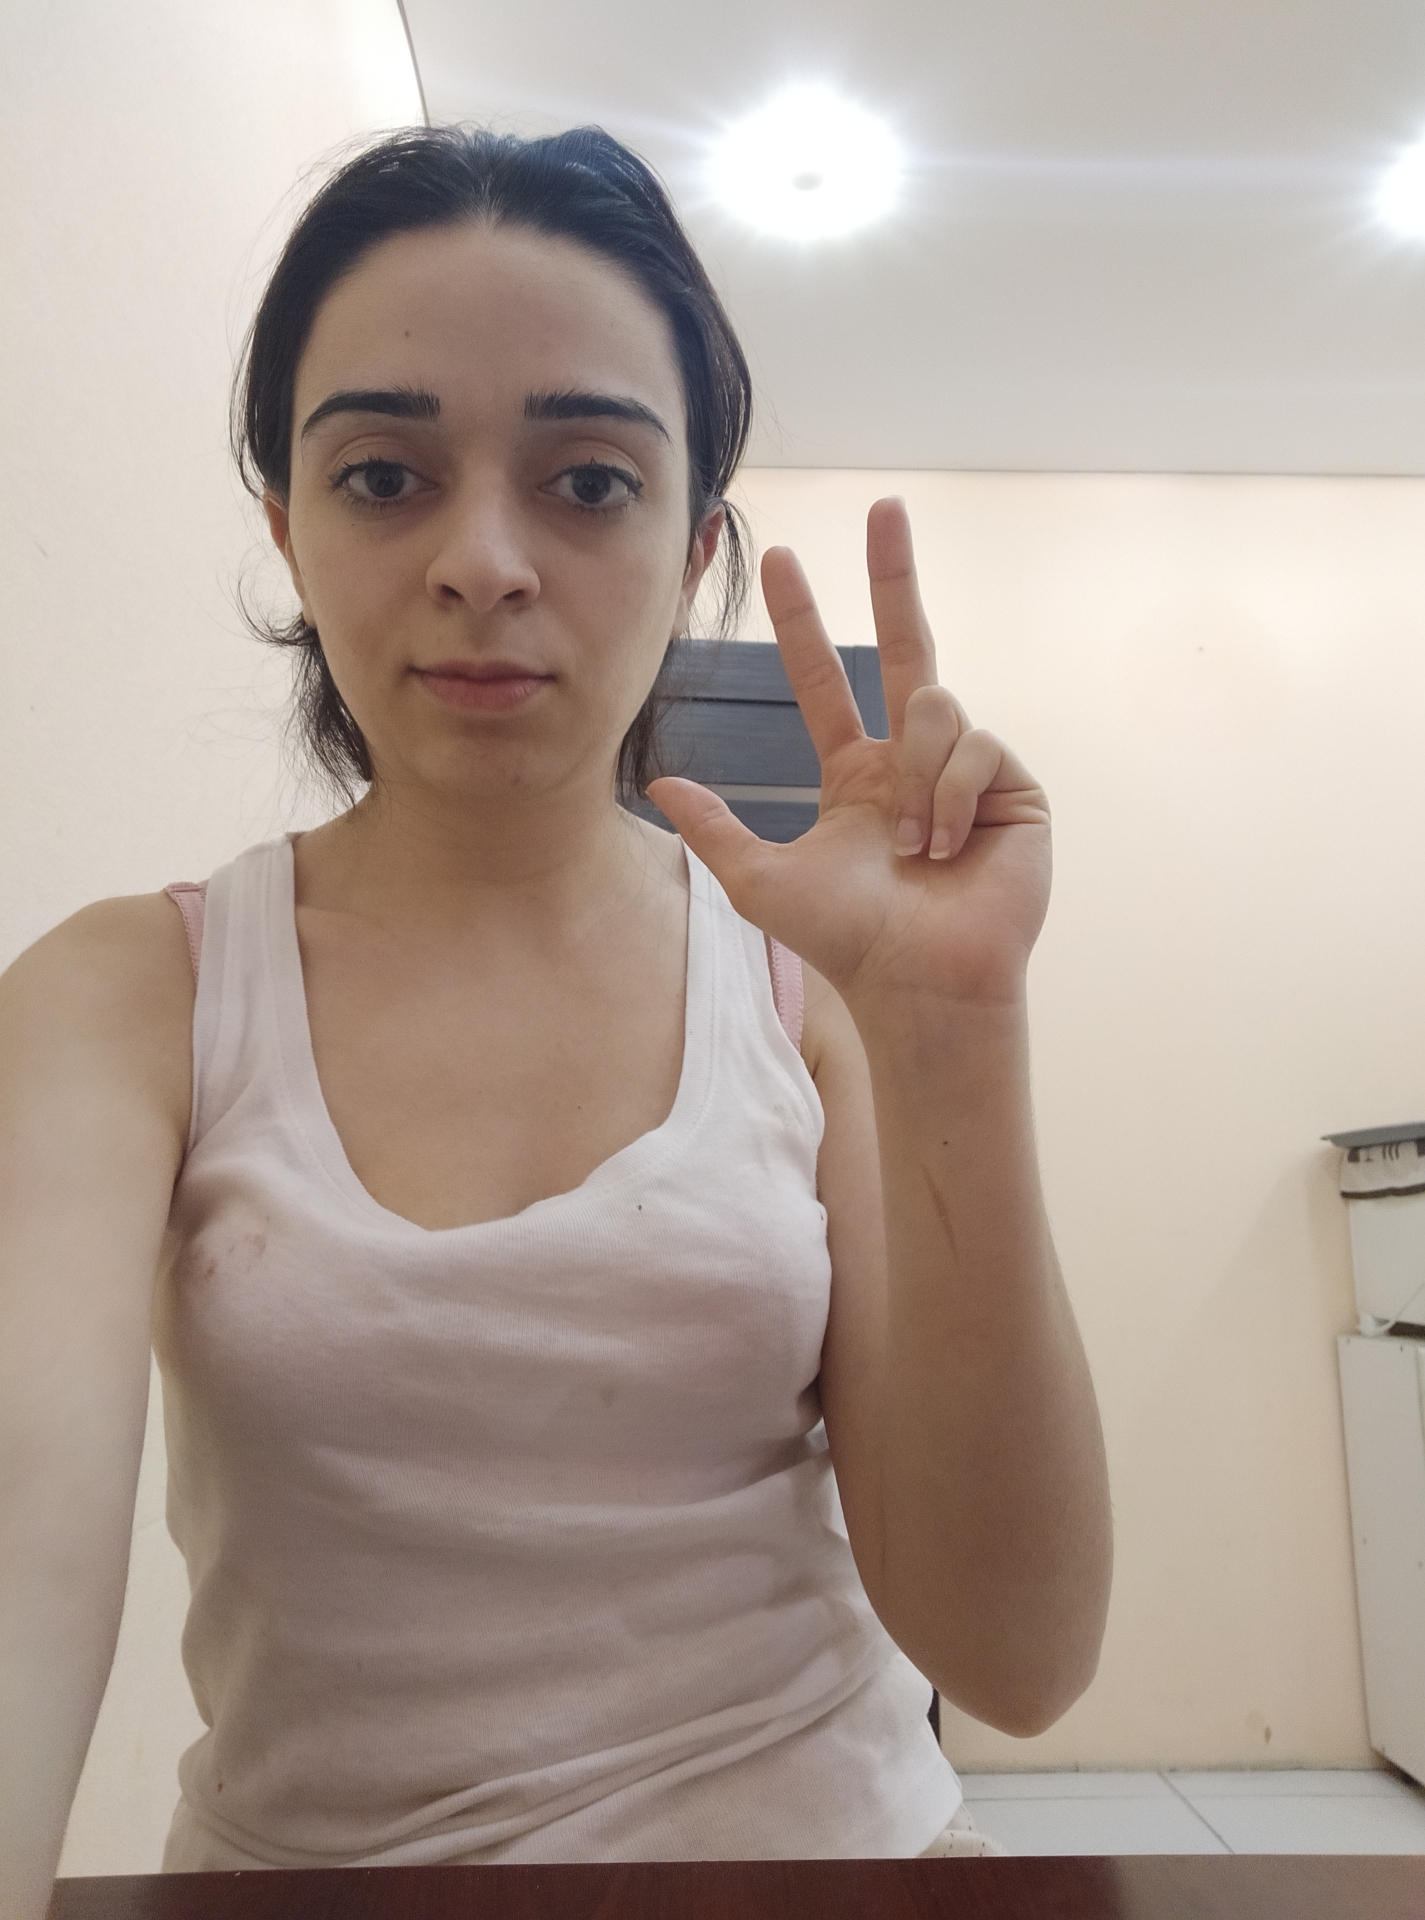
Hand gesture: three2